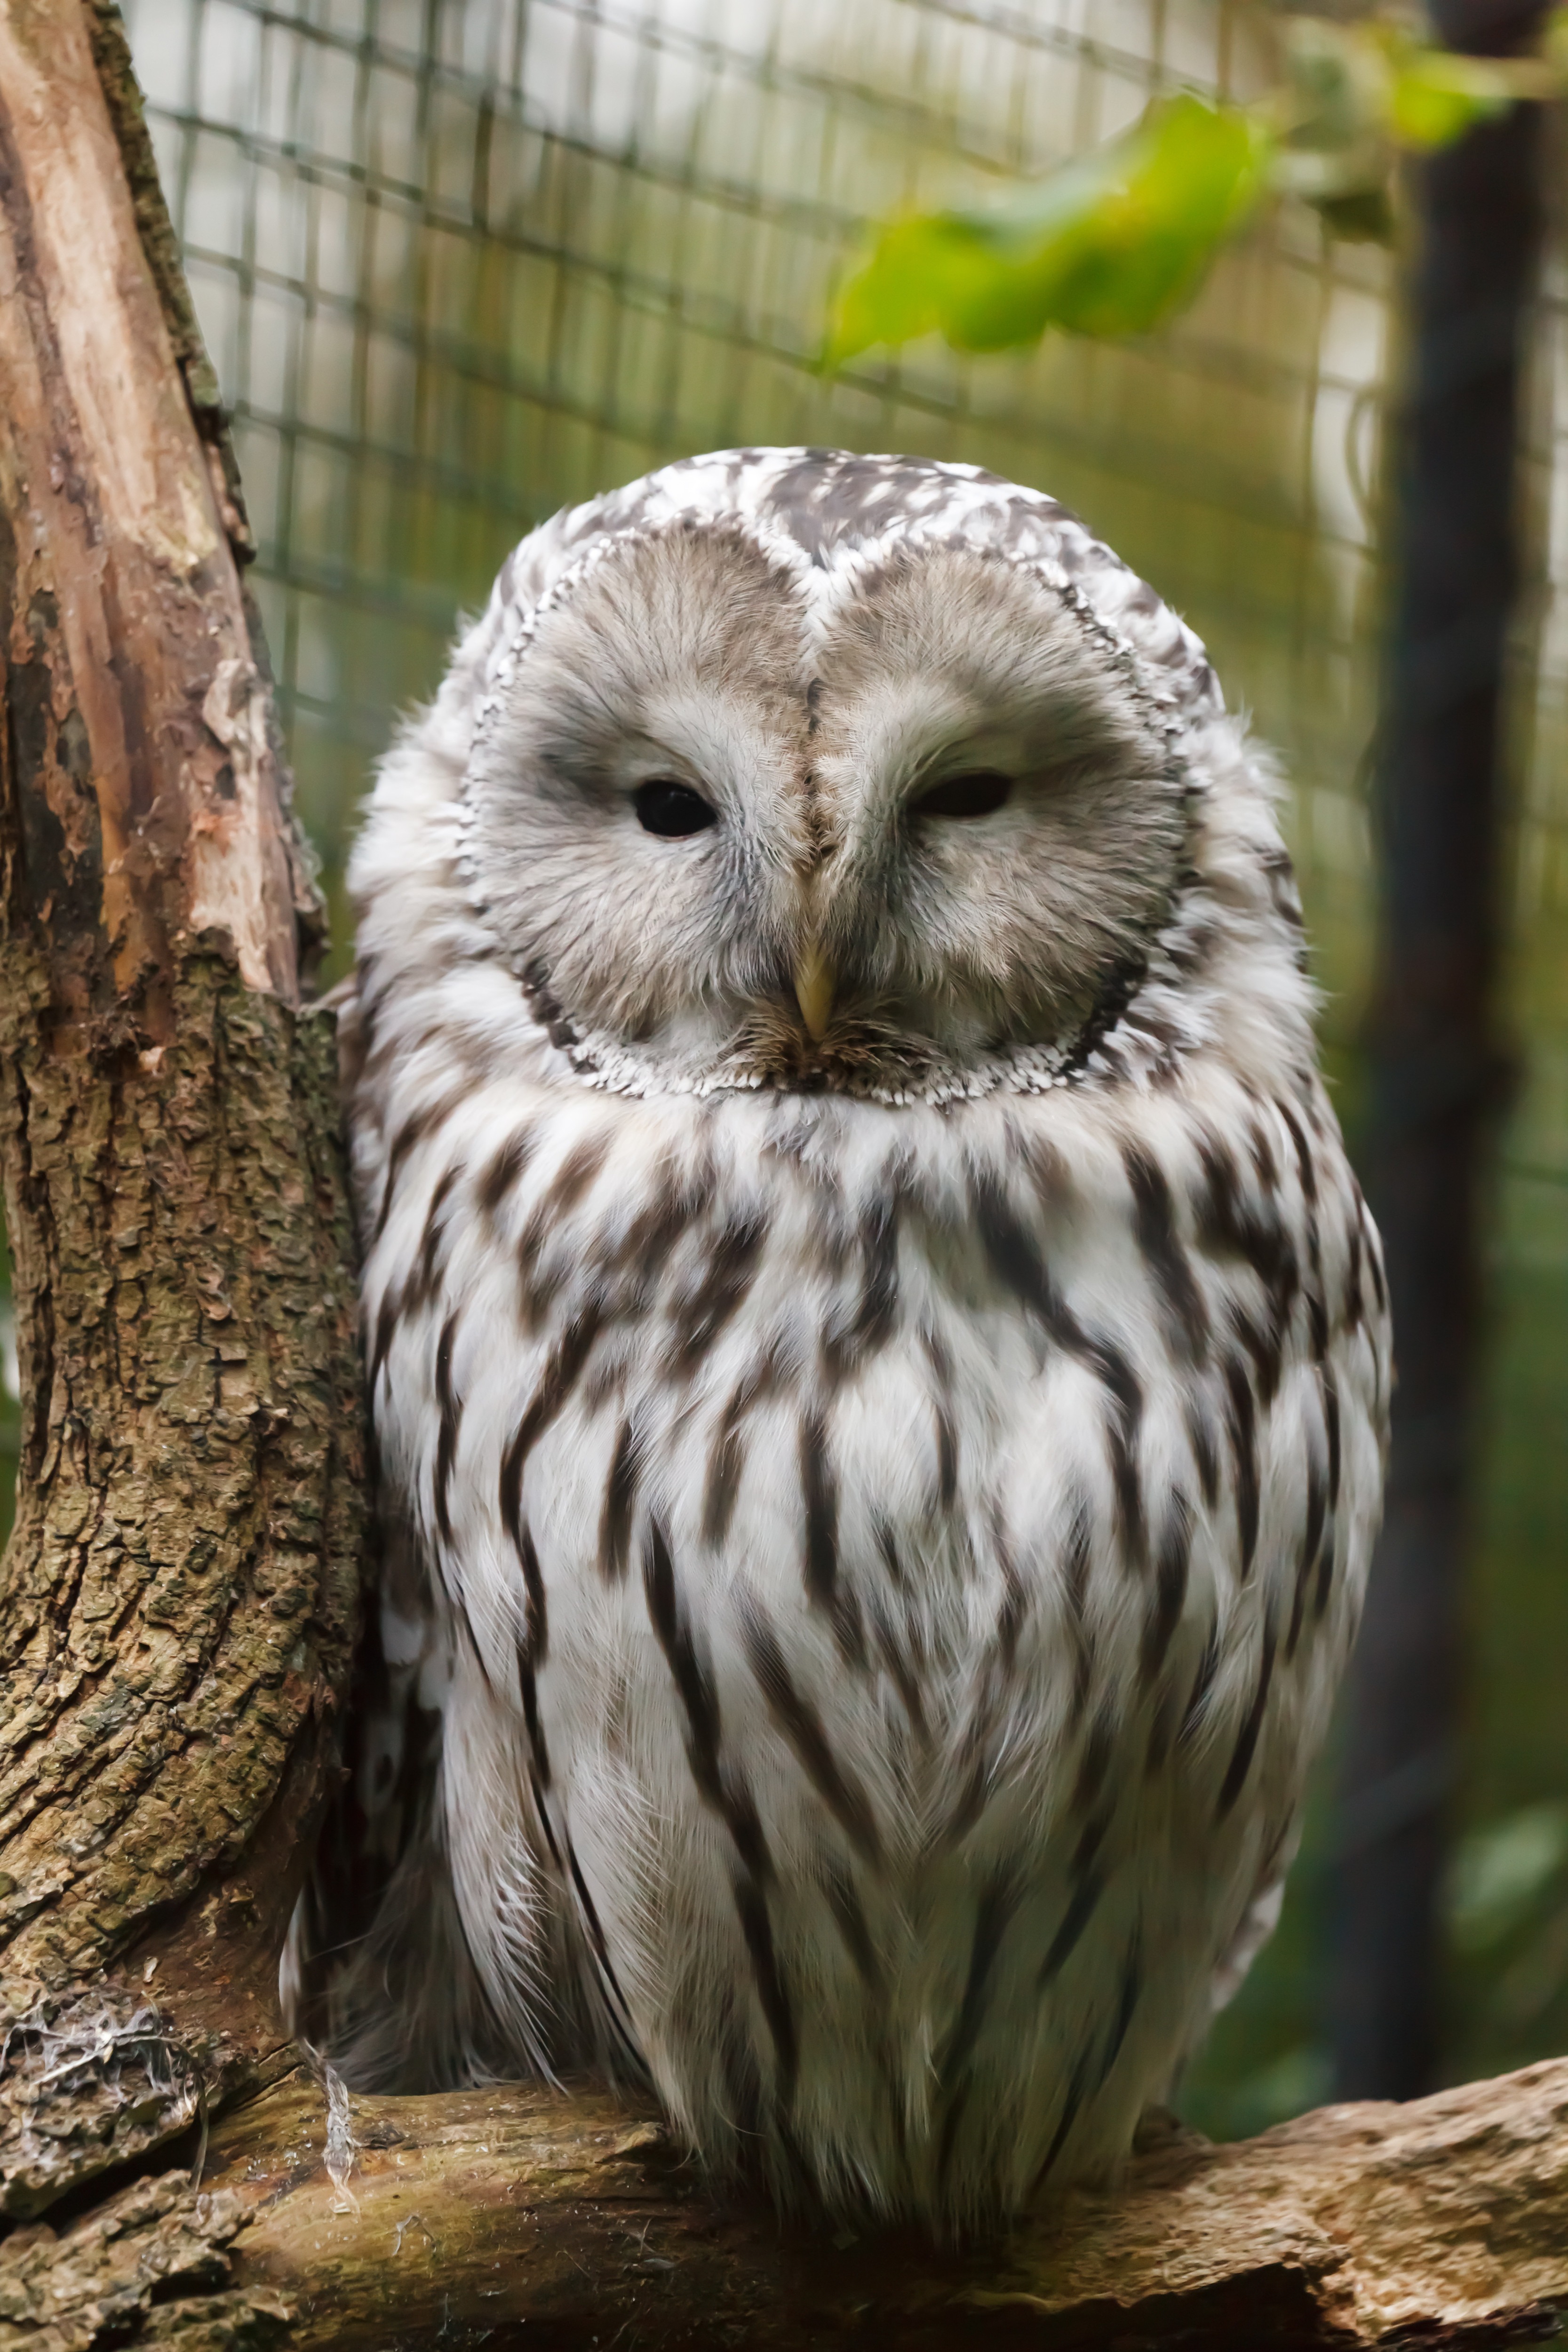
nature, branch, bird, wing, animal, wildlife, wild, zoo, portrait, beak, owl, feather, fauna, raptor, plumage, bird of prey, face, eyes, head, vertebrate, carnivore, ural